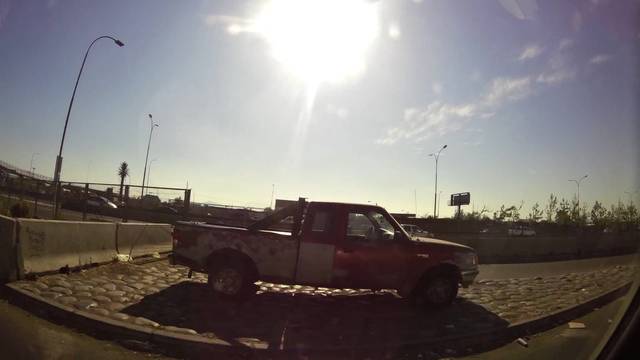
Region: Chile
Coordinates: -33.482, -70.686